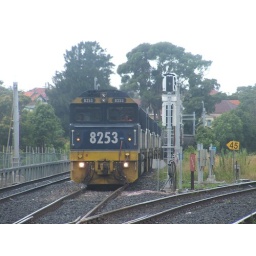
An Illawarra coal train lead by 8253 powers up the hill into Marrickville.